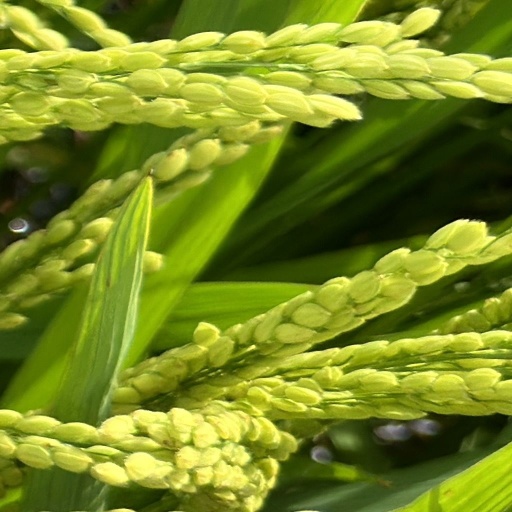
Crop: rice